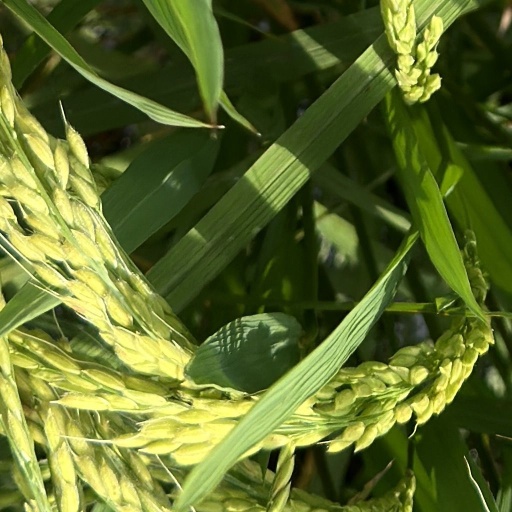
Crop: rice